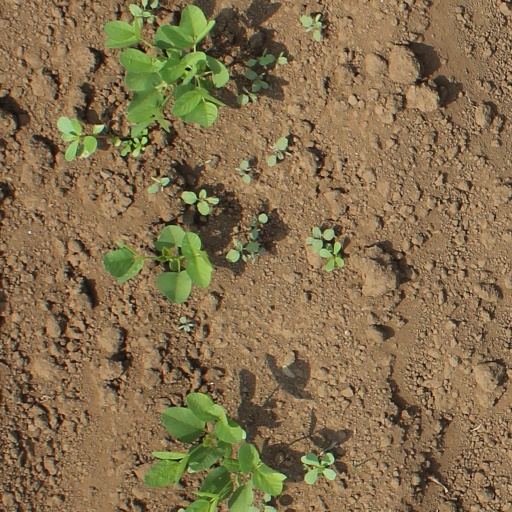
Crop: soybean